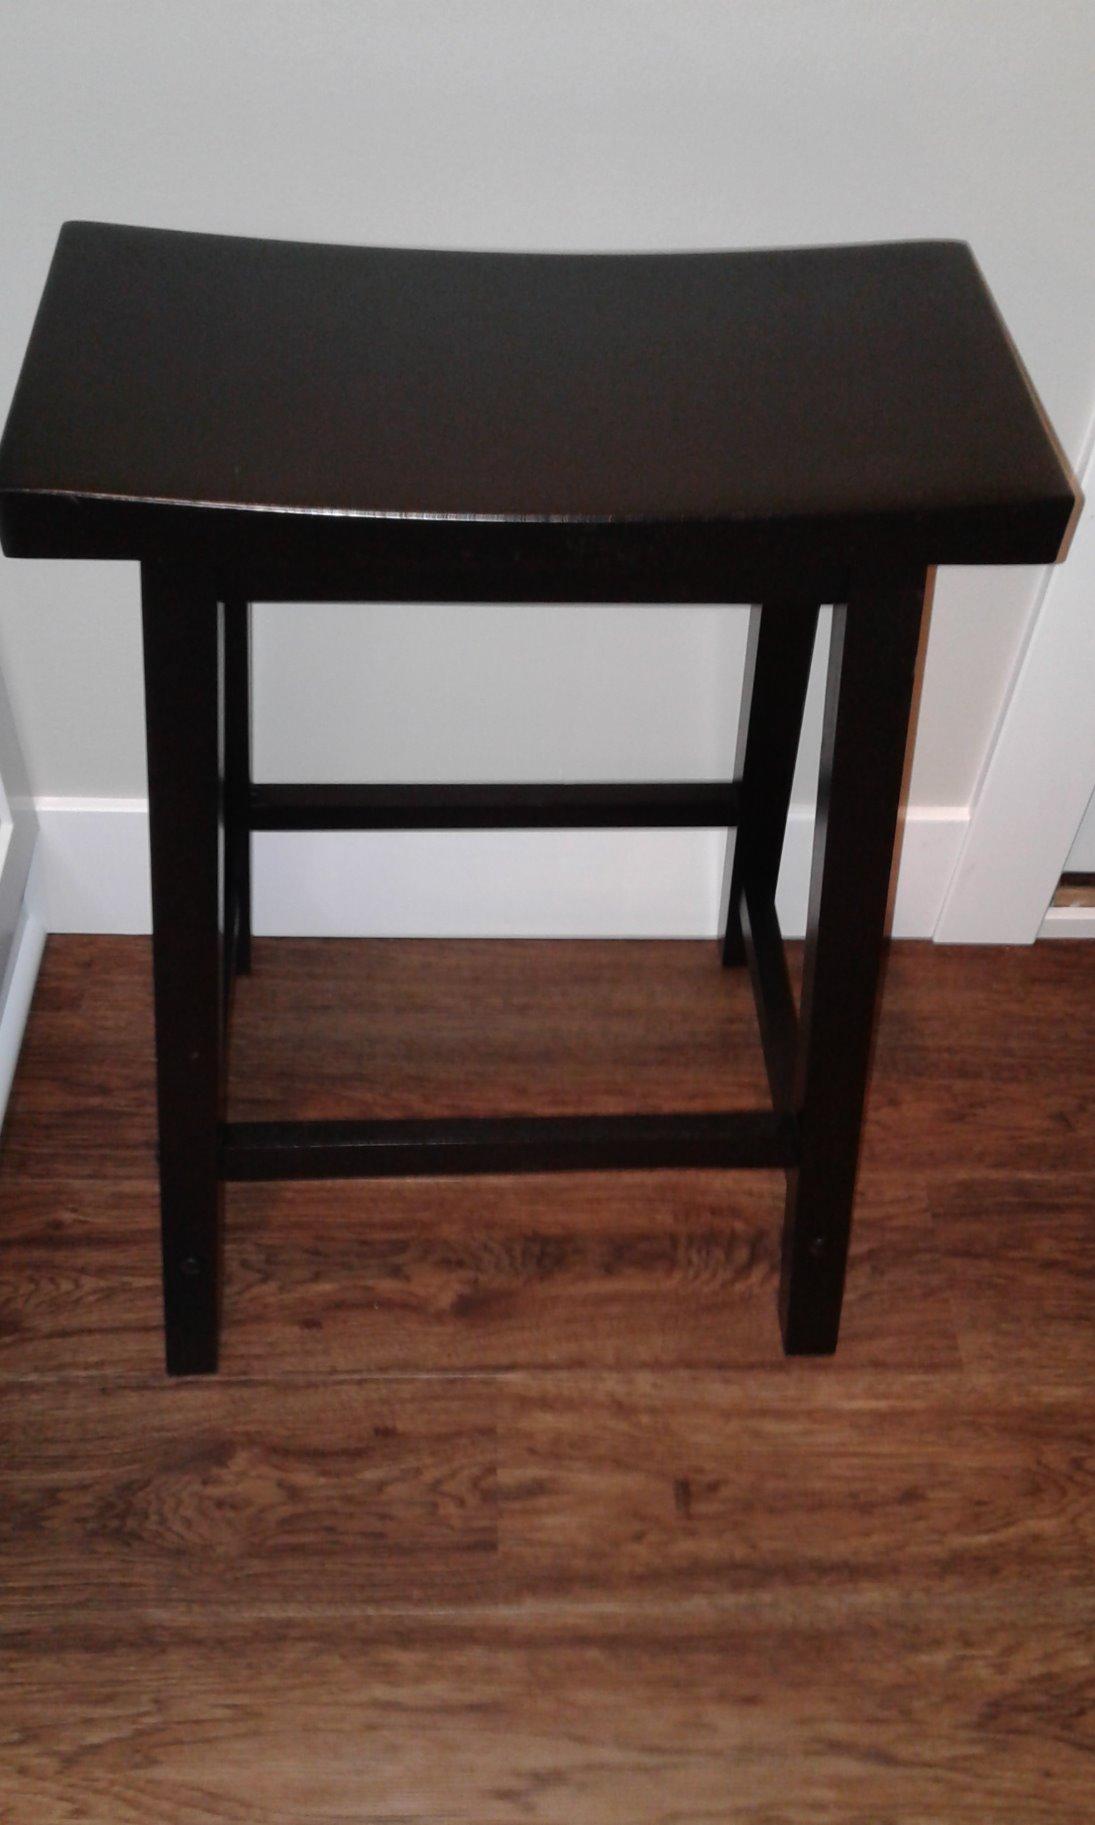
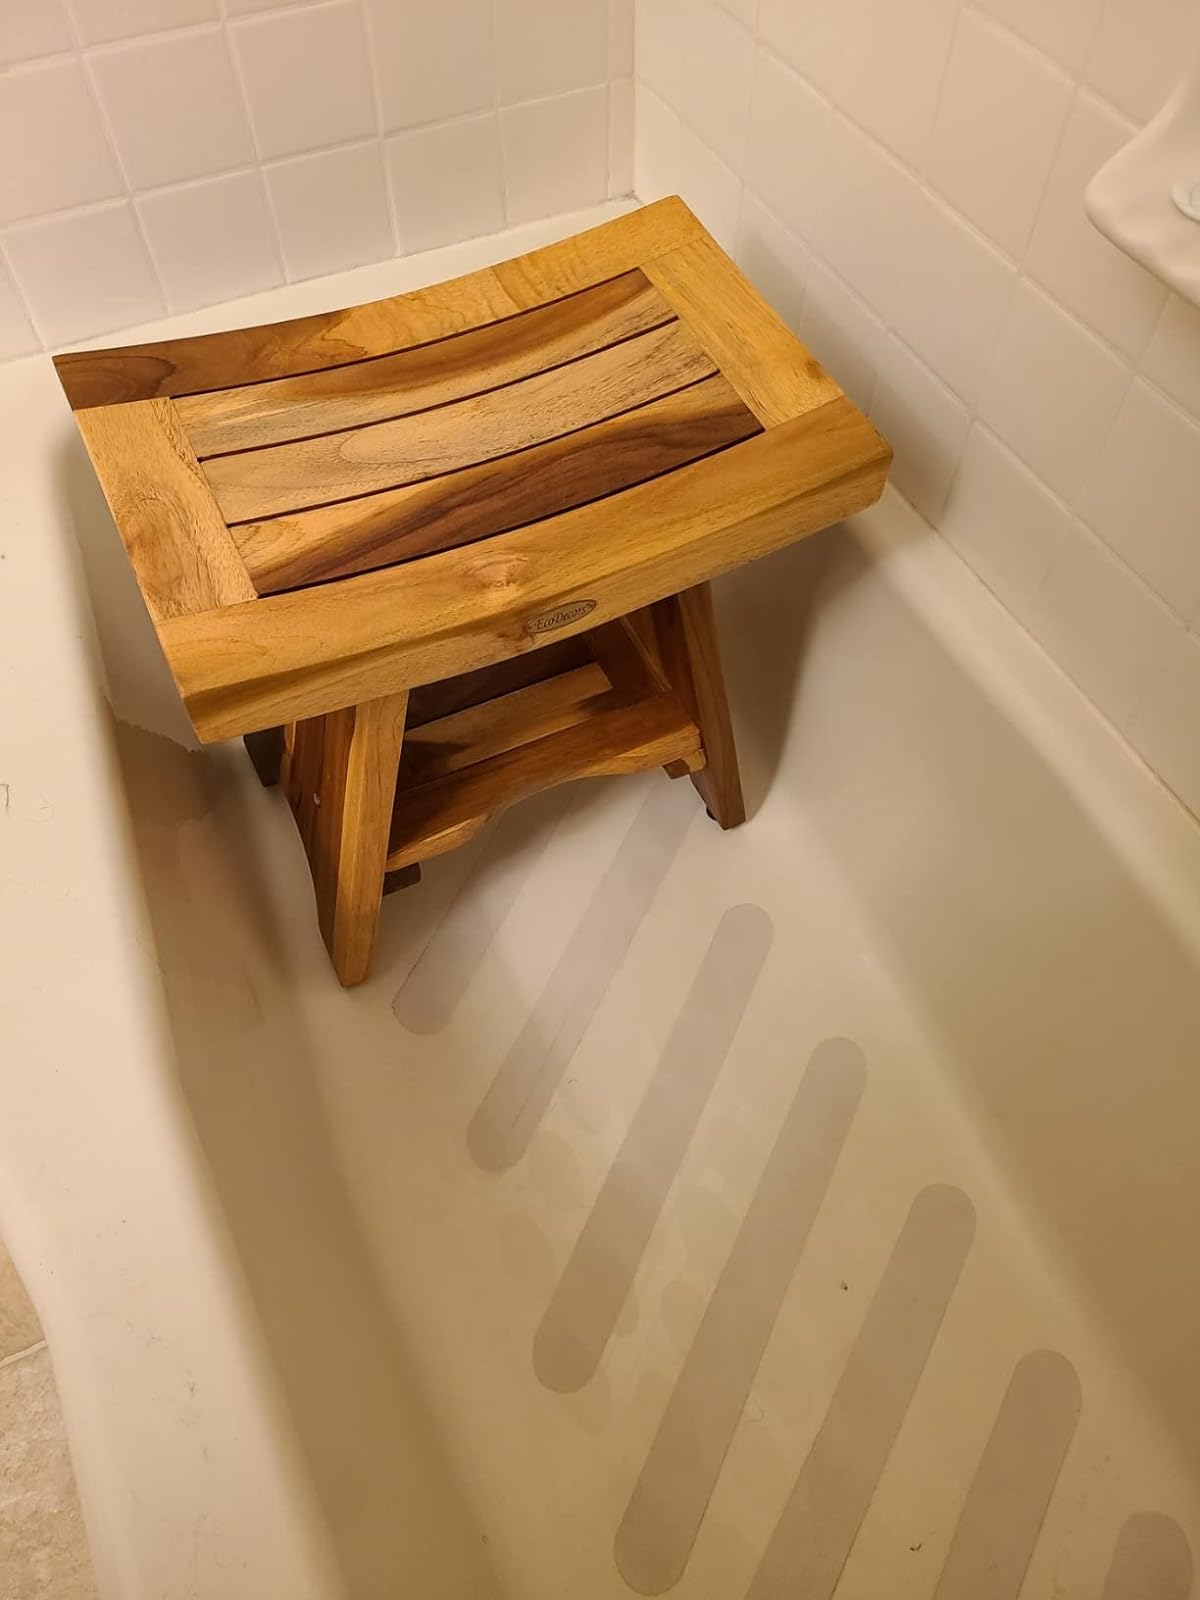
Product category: stool
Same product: no